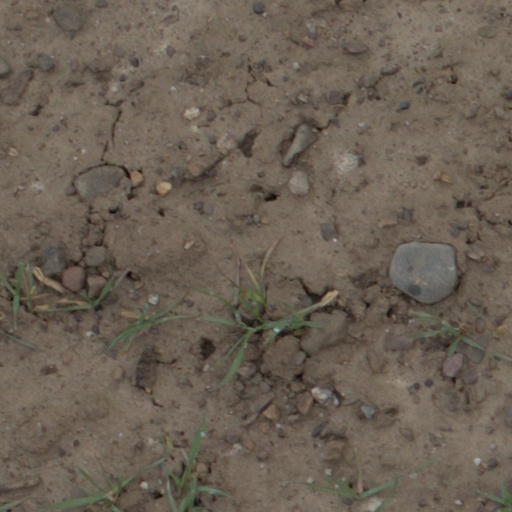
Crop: wheat